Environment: real
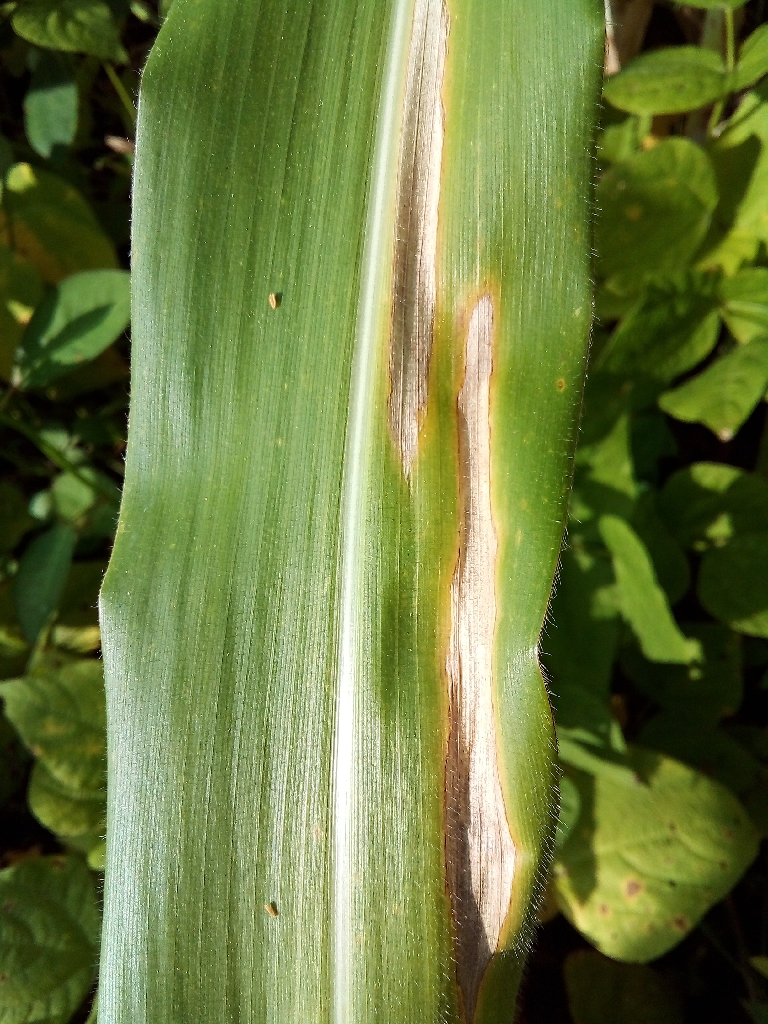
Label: northern_corn_leaf_blight